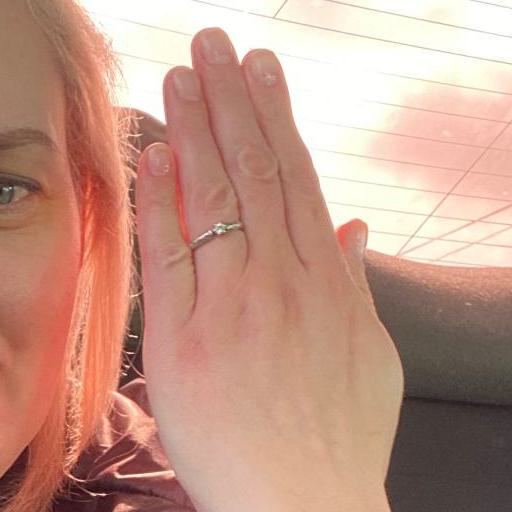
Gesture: stop_inverted